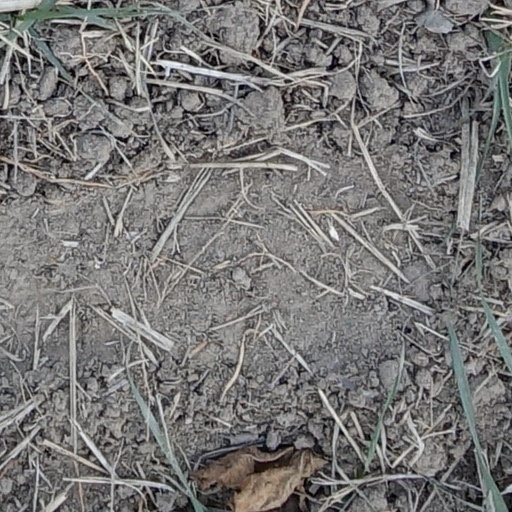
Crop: wheat